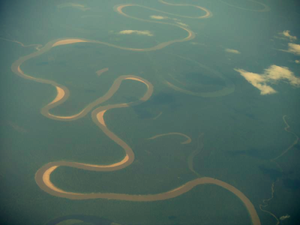
Le tourisme est une activité économique en voie de développement dans la région et le département d'outre-mer français situé en Amérique du Sud, la Guyane.
L’Amazonie est une région naturelle d’Amérique du Sud. Au sens strict, elle correspond au bassin amazonien, l'immense bassin versant de l'Amazone et de ses affluents. Au sens large, elle comprend aussi le plateau des Guyanes, adjacent au nord et similaire en termes de climat et de végétation. L'Amazonie est couverte en grande partie par la forêt amazonienne. Sa superficie est de 5 500 000 km².
La Guyane, /gɥijan/ en créole guyanais : Lagwiyann, est une région monodépartementale française située en Amérique du Sud, limitrophe du Brésil au sud-est et au sud, et du Suriname à l'ouest. Ses compétences, identiques aux autres régions et départements de France, sont regroupées depuis 2015 dans le cadre d'une collectivité territoriale unique dont l'organe délibérant est l'assemblée de Guyane. Son code Insee est le 973. Hors de France, la région est parfois appelée « Guyane française ». Avec une superficie de 83 846 km² et une population de 296 711 habitants, la Guyane est la deuxième région de France pour la superficie et la deuxième moins peuplée. C'est également le département le plus boisé, 97 % du territoire étant couvert d'une forêt équatoriale qui reste parmi les plus riches et les moins écologiquement fragmentées du monde, la forêt guyanaise.